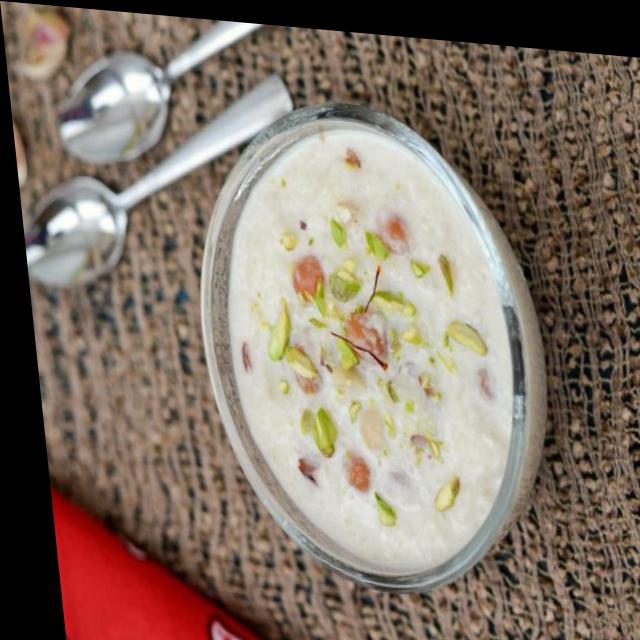
Dish: kheer